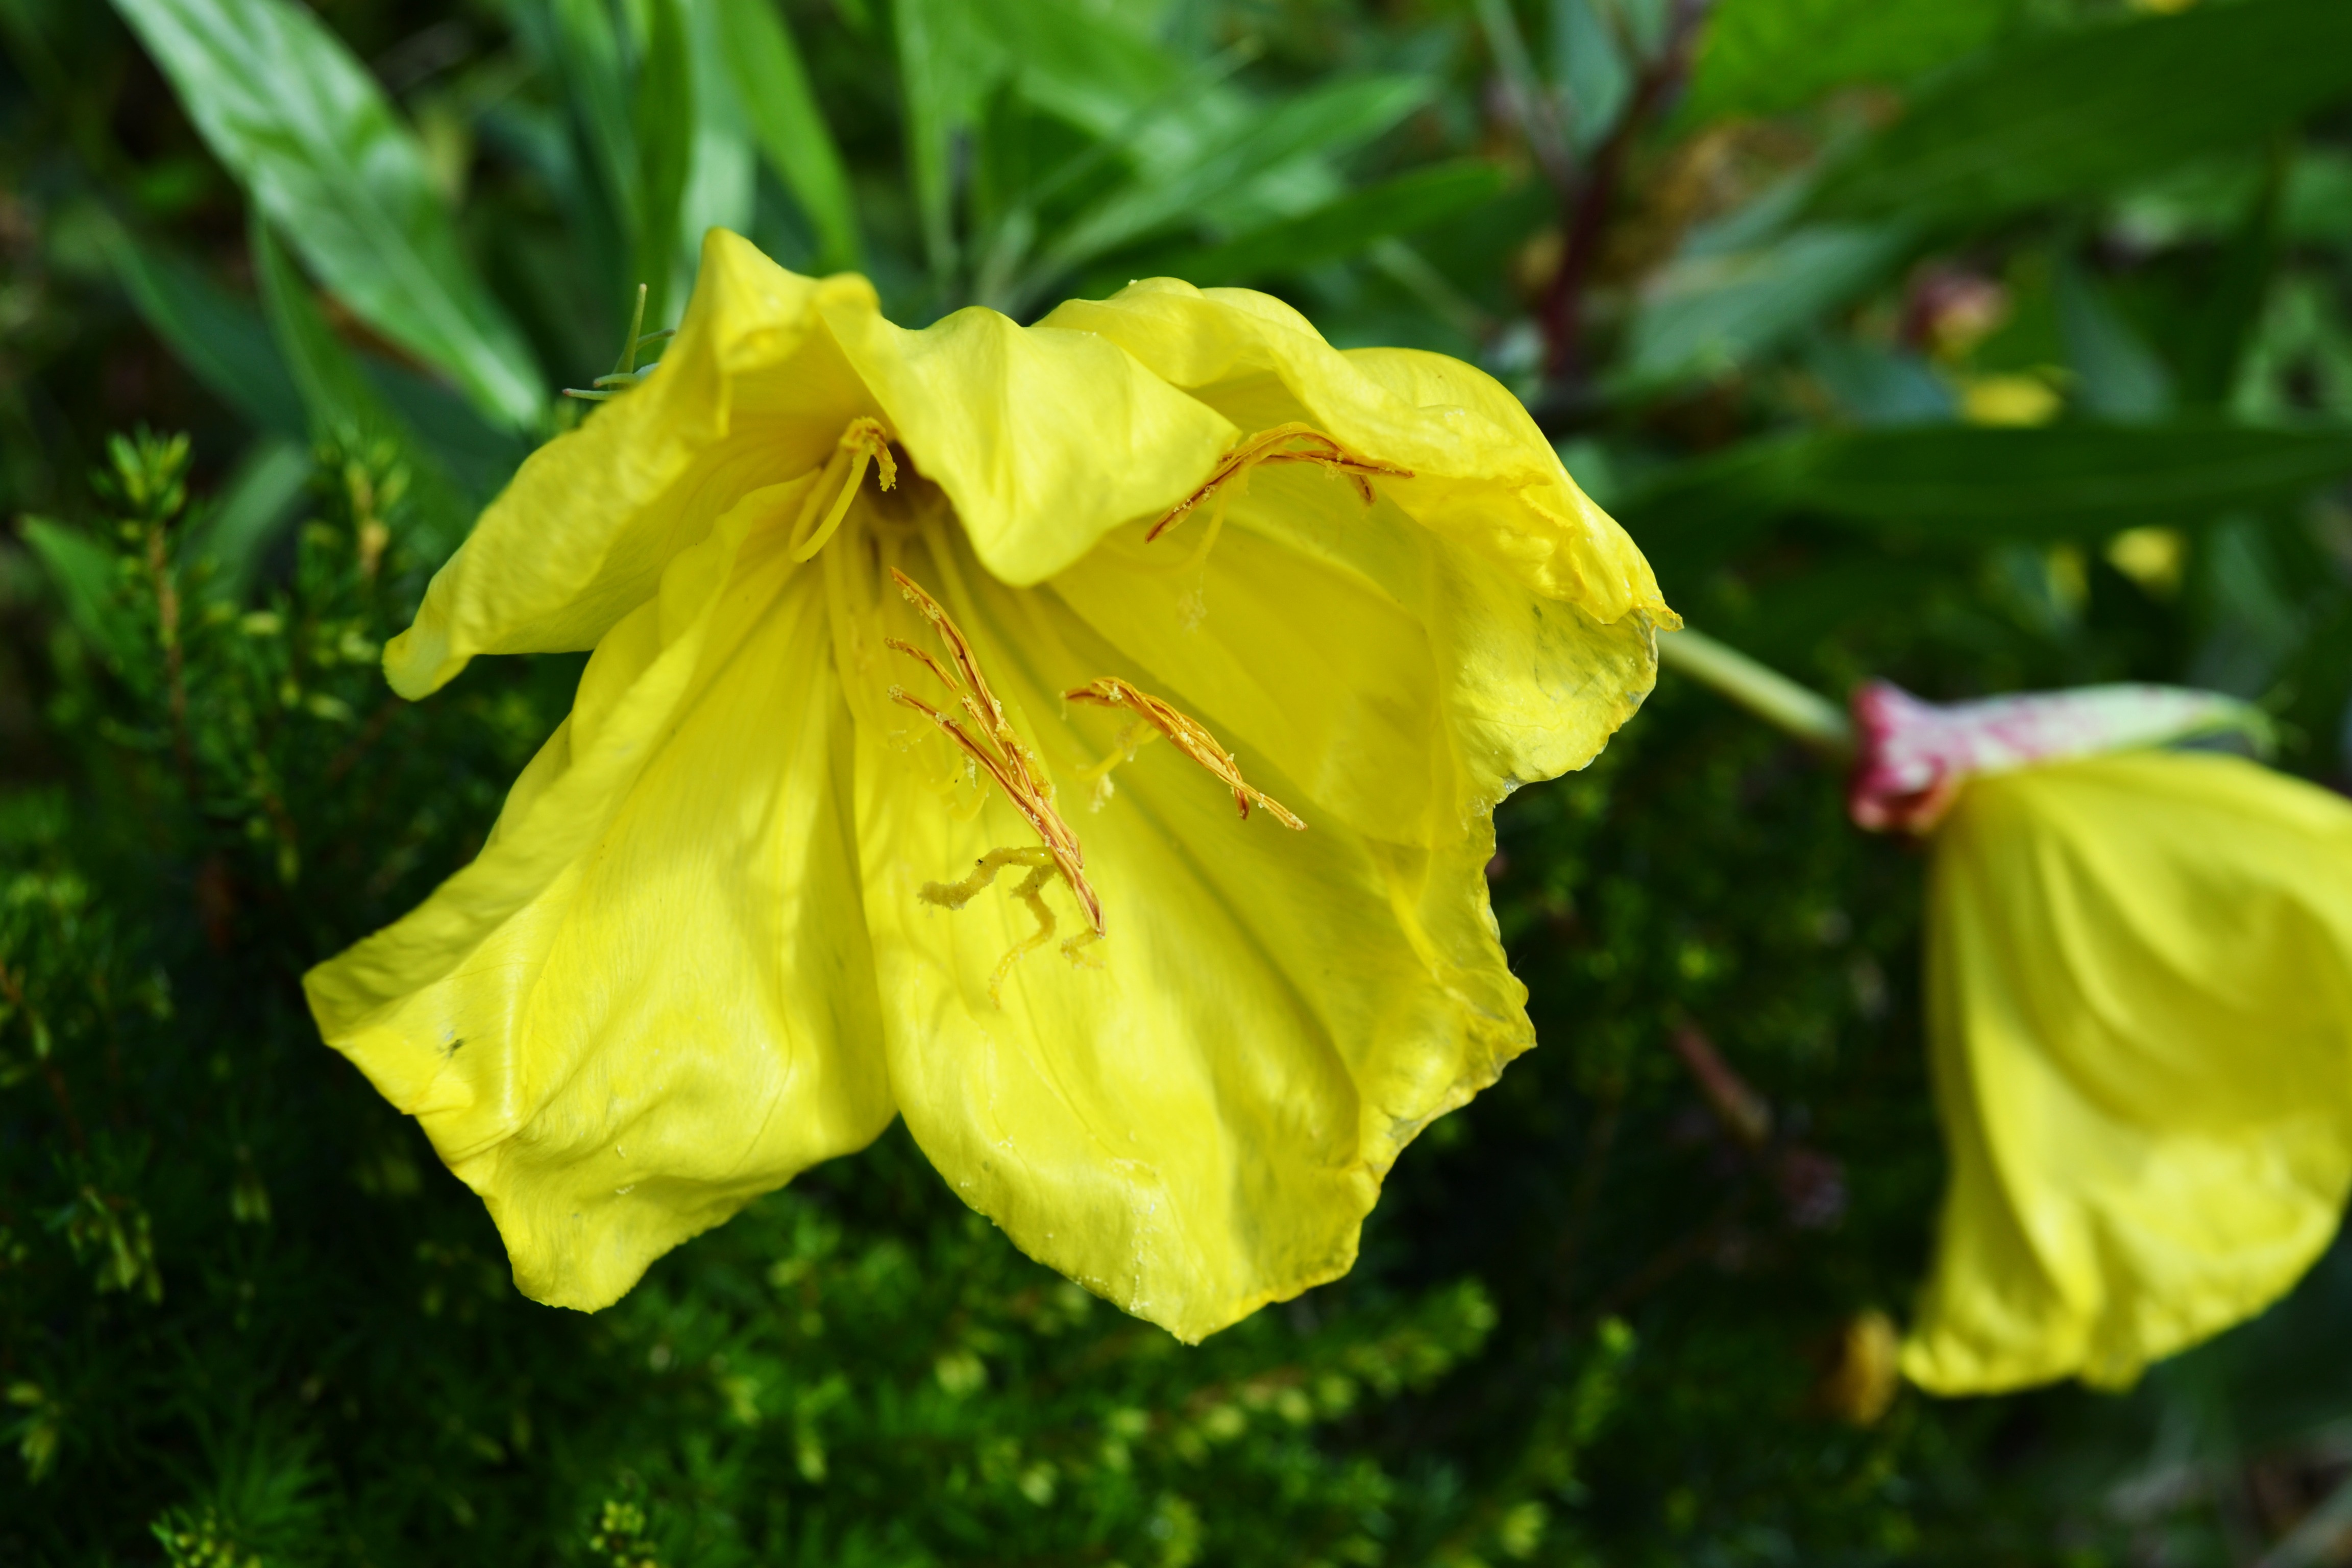
plant, leaf, flower, produce, botany, yellow, flora, wild flower, yellow flower, wildflower, close up, american, shrub, beautiful, detail, exotic, evening primrose, bright yellow, macro photography, flowering plant, woody plant, land plant, dwarf evening primrose, ozark sunflower, oenothera missouriensis, 3 inch bell, giant rockery primrose